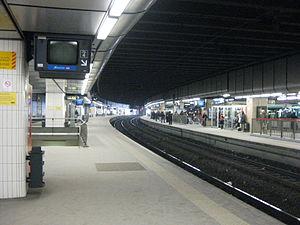
Gare SNCF - Transilien lignes L et U.
La ligne U du Transilien, également dénommée La Défense – La Verrière ou plus souvent simplement ligne U, est une liaison tangentielle de train de banlieue qui dessert l'ouest francilien au départ de La Défense. Elle relie le quartier d'affaires de La Défense à la gare de La Verrière, dans le sud-ouest francilien. C'est la seule ligne de trains de banlieue du réseau Transilien qui n'a pas son origine dans une grande gare parisienne.